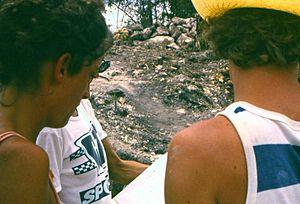
Nohmul ou Noh Mul, est un site précolombien d'origine Maya situé dans la péninsule du Yucatan au Nord de l'État du Belize et à la limite de la frontière avec le Mexique.